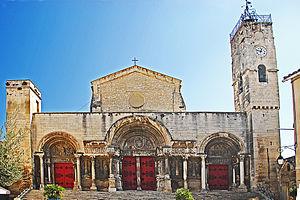
Dans le cadre des Chemins de Compostelle en France, 71 monuments ainsi que 7 portions de chemins sont inscrits depuis 1998 sur la liste du patrimoine mondial de l'Unesco sous le titre officiel de « Chemins de Saint-Jacques-de-Compostelle en France ».